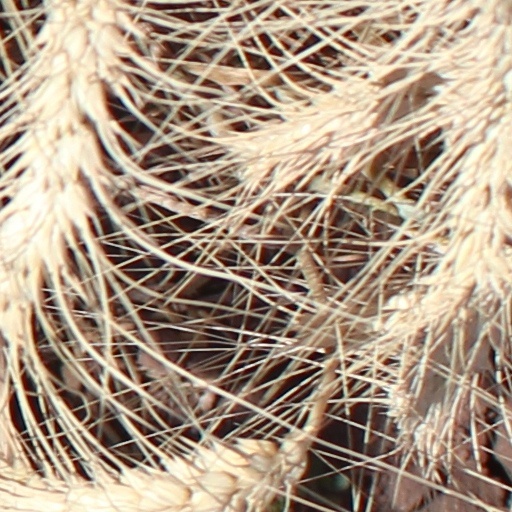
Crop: wheat